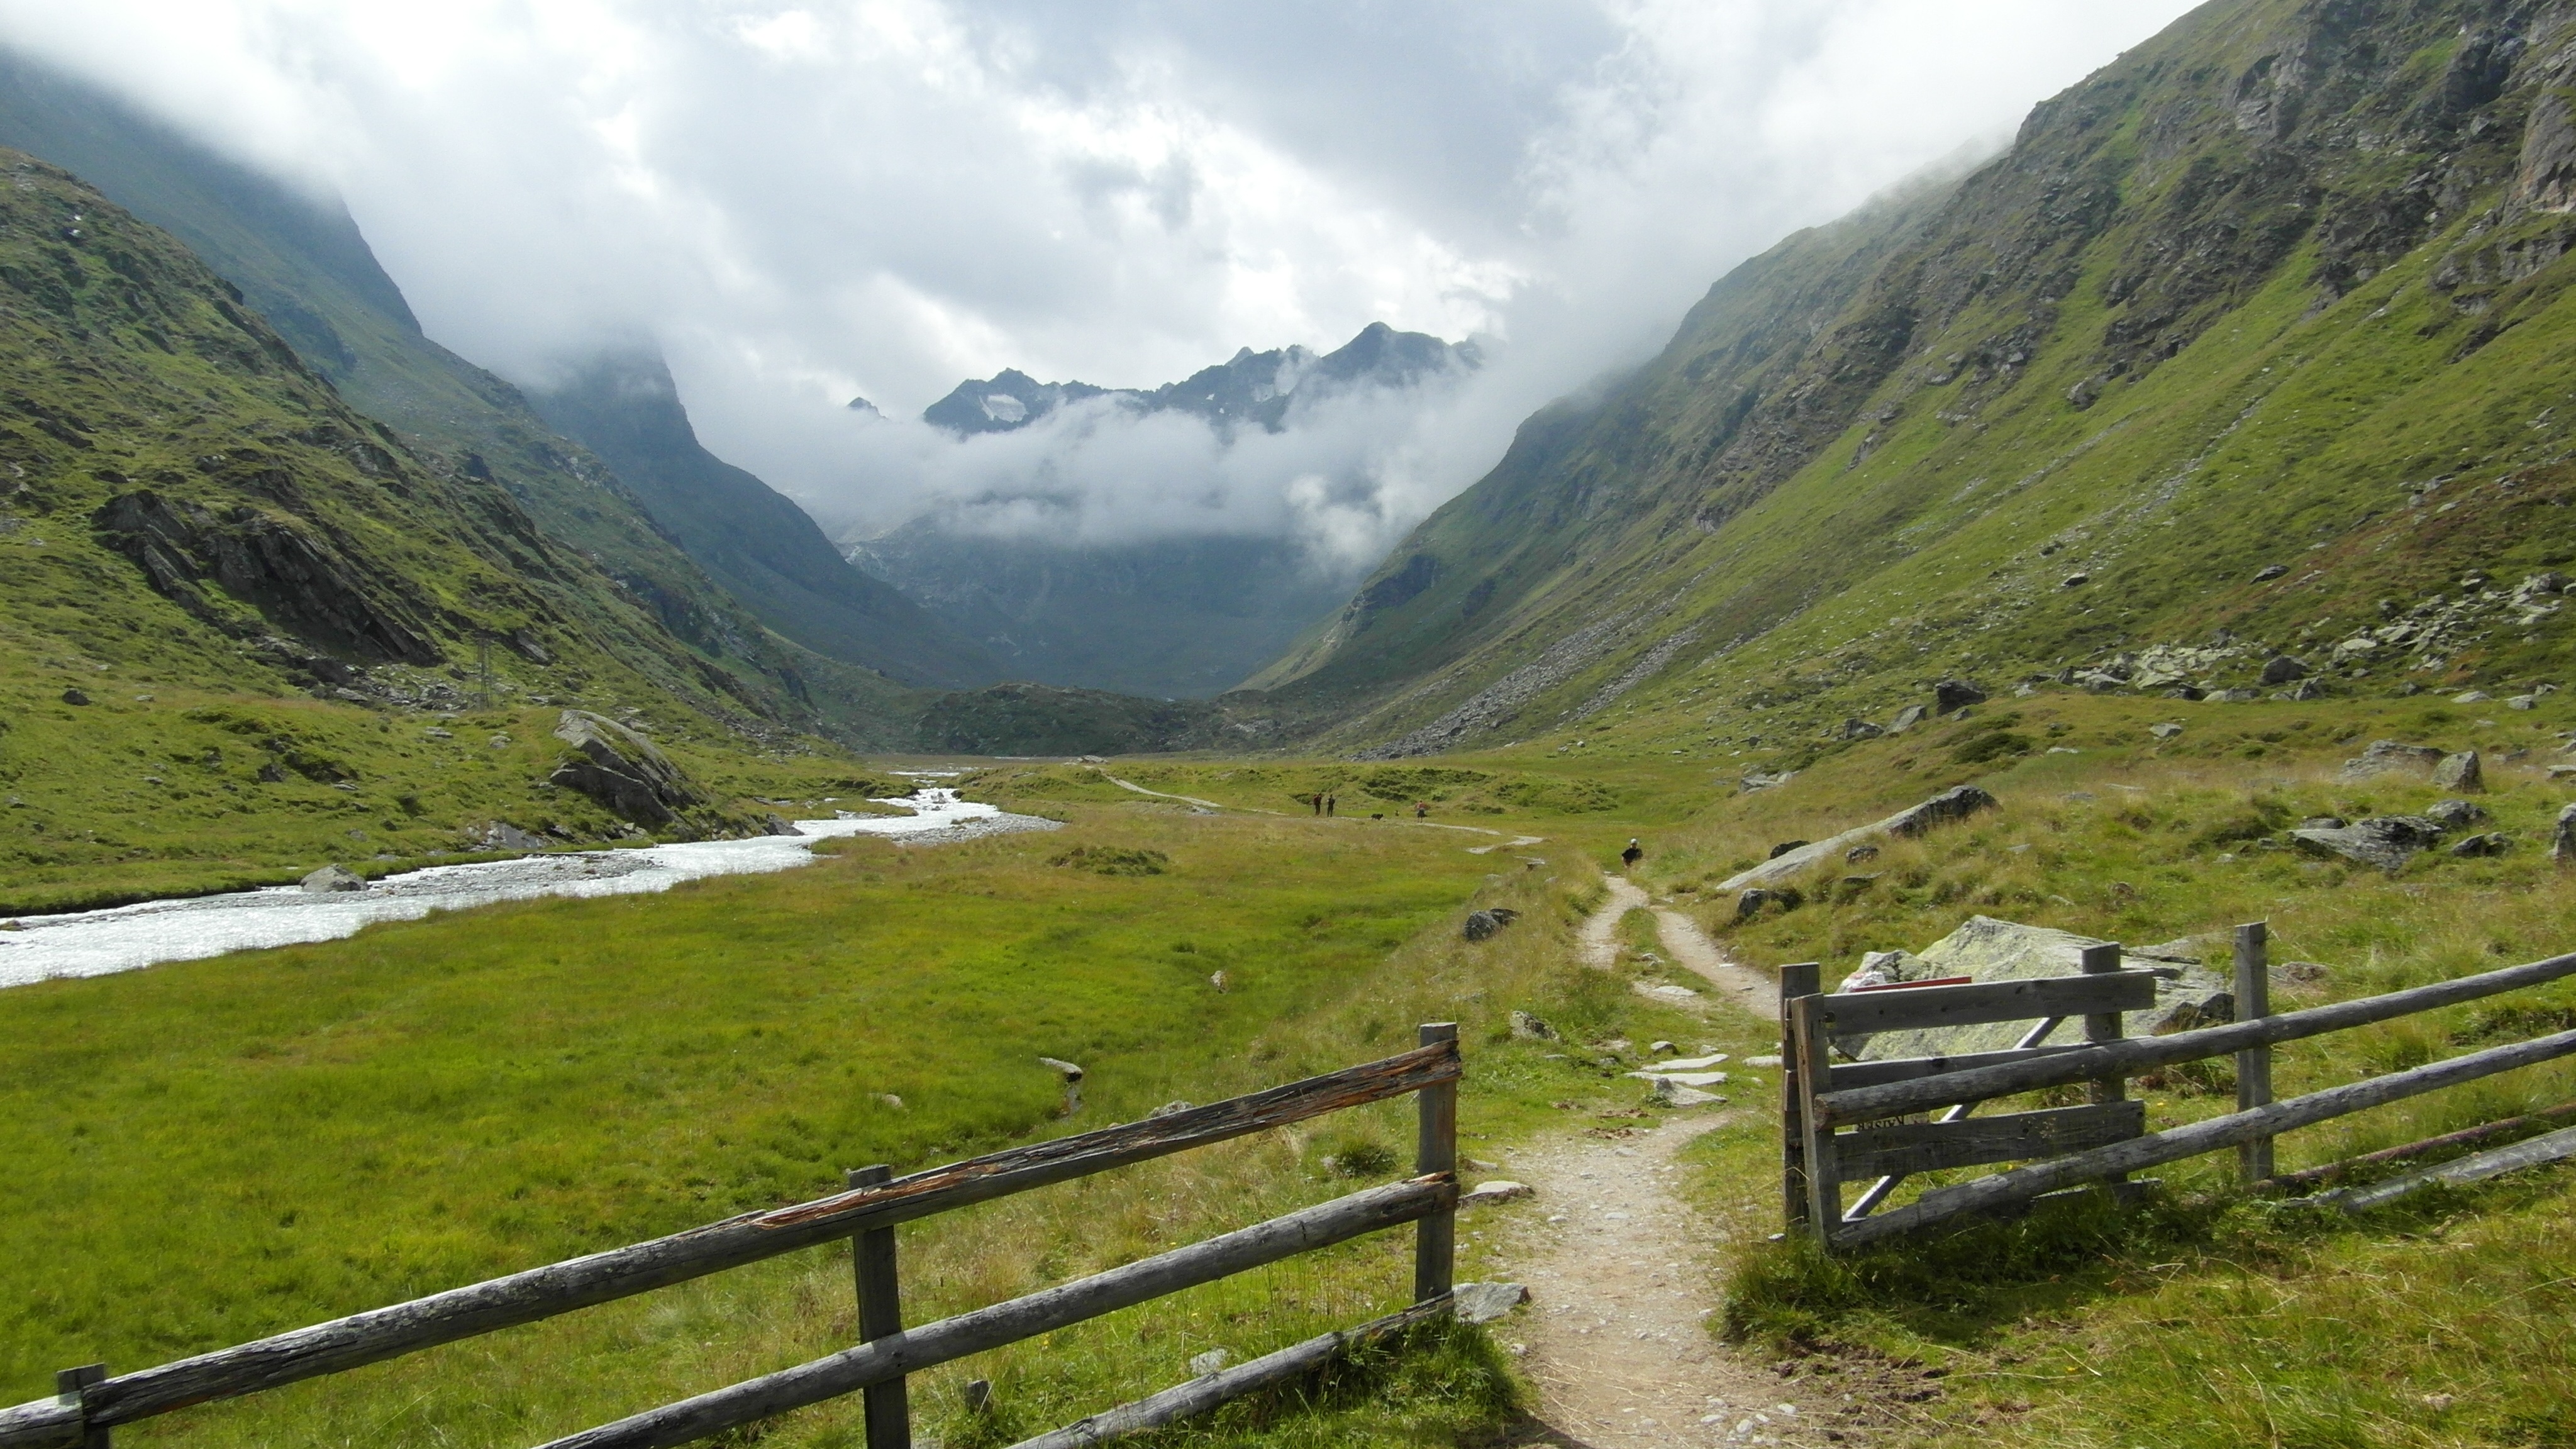
landscape, walking, mountain, trail, meadow, hill, lake, adventure, valley, mountain range, pasture, alpine, fjord, highland, ridge, mountains, alps, plateau, fell, loch, stubaital, landform, mountain pass, upper valley, geographical feature, mountainous landforms, glacial landform